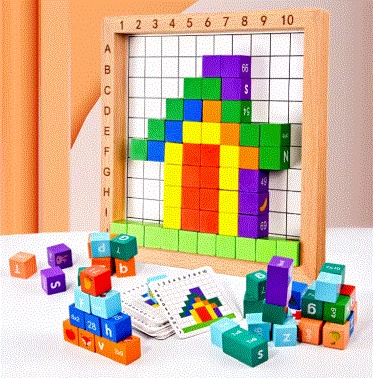
Multiplication Wooden Board Game
Product Name: Multiplication Wooden Board Game Feature: 🎨 Stimulates Imagination Inspires creativity and open-ended play with vibrant, random colors. Encourages children to build, sort, and count for hands-on learning. 🤹‍♂️ Enhances Coordination Improves hand-eye coordination and fine motor skills through stacking and balancing activities. Provides a fun way to develop problem-solving and spatial awareness.
Category: Toys & Games > Toys > Educational Toys > Toy Abacuses